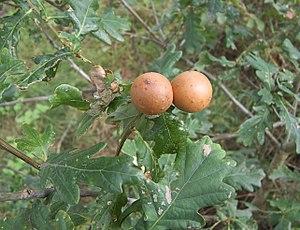
Les Cynipidae, aussi appelés « guêpes à galles » ou « mouche à galles », sont une famille de l'ordre des hyménoptères et appartiennent au sous-ordre des apocrites dans la super-famille des Cynipoidea. Environ 1 300 espèces de ces très petits insectes sont connues dans le monde, avec environ 360 espèces de 36 genres différents en Europe et quelque 800 espèces en Amérique du Nord.